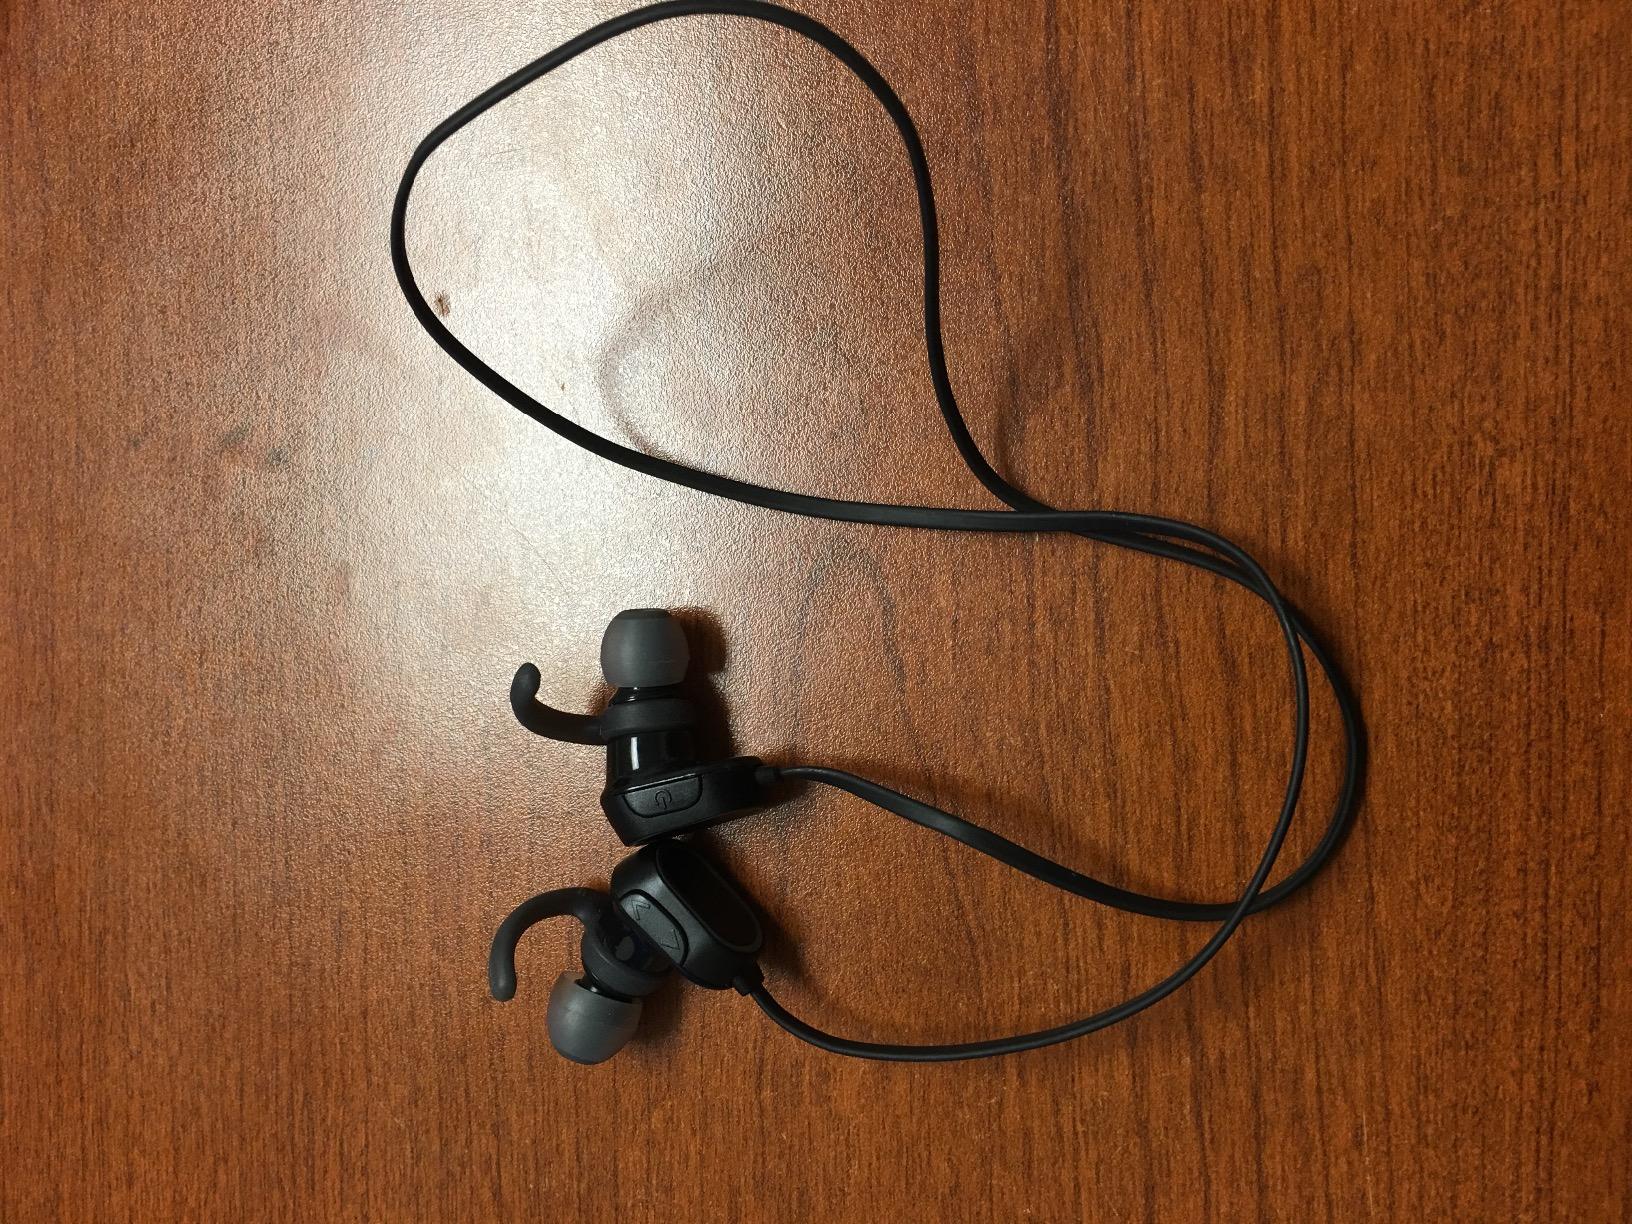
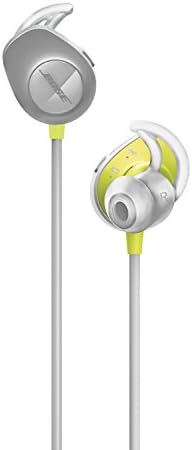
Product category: headphones
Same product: no